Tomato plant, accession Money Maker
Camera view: horizontal (90 deg, fisheye); turntable rotation: 30 degrees
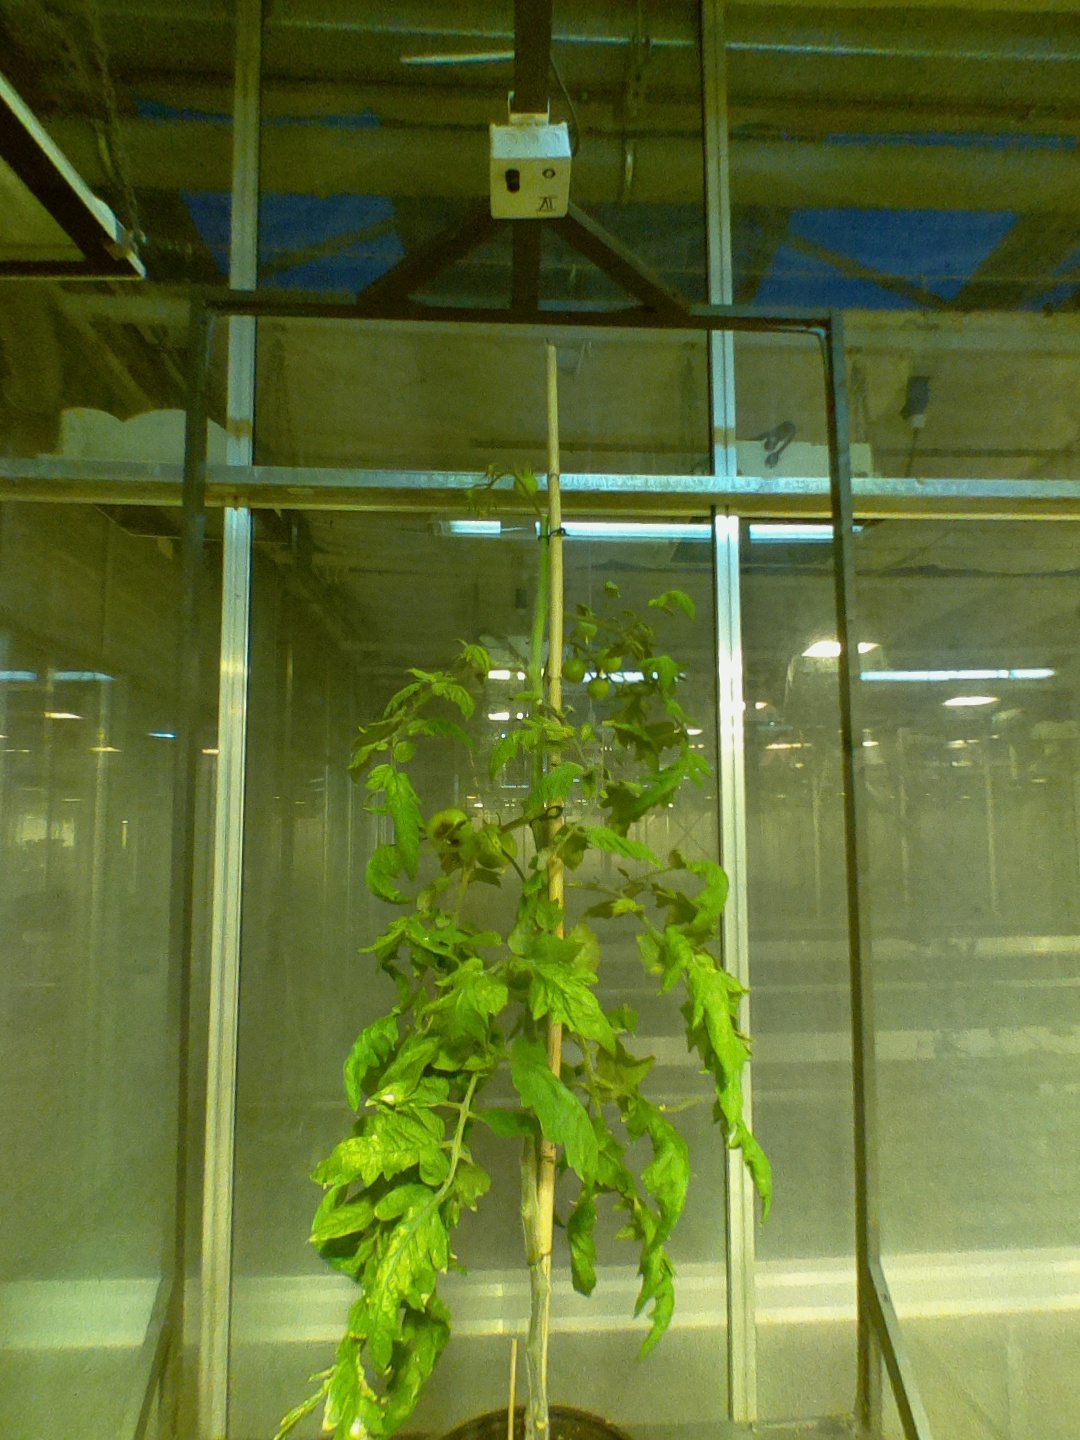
BBCH growth stage 79: 90% -100% of final fruit size